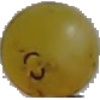
Label: white_grape